Arielle Vandenberg

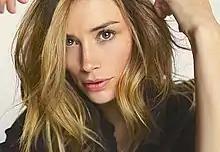

She is best known for her comedy content online, television roles, and for being the host of "Love Island USA". Vandenberg is the founder of the cosmetics line Rel Beauty.